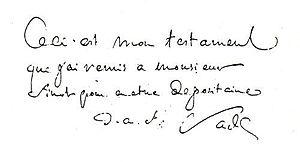
Manuscrit du marquis de Sade, extrait de son testament